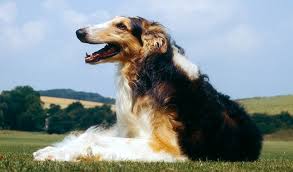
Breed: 226-n000064-borzoi